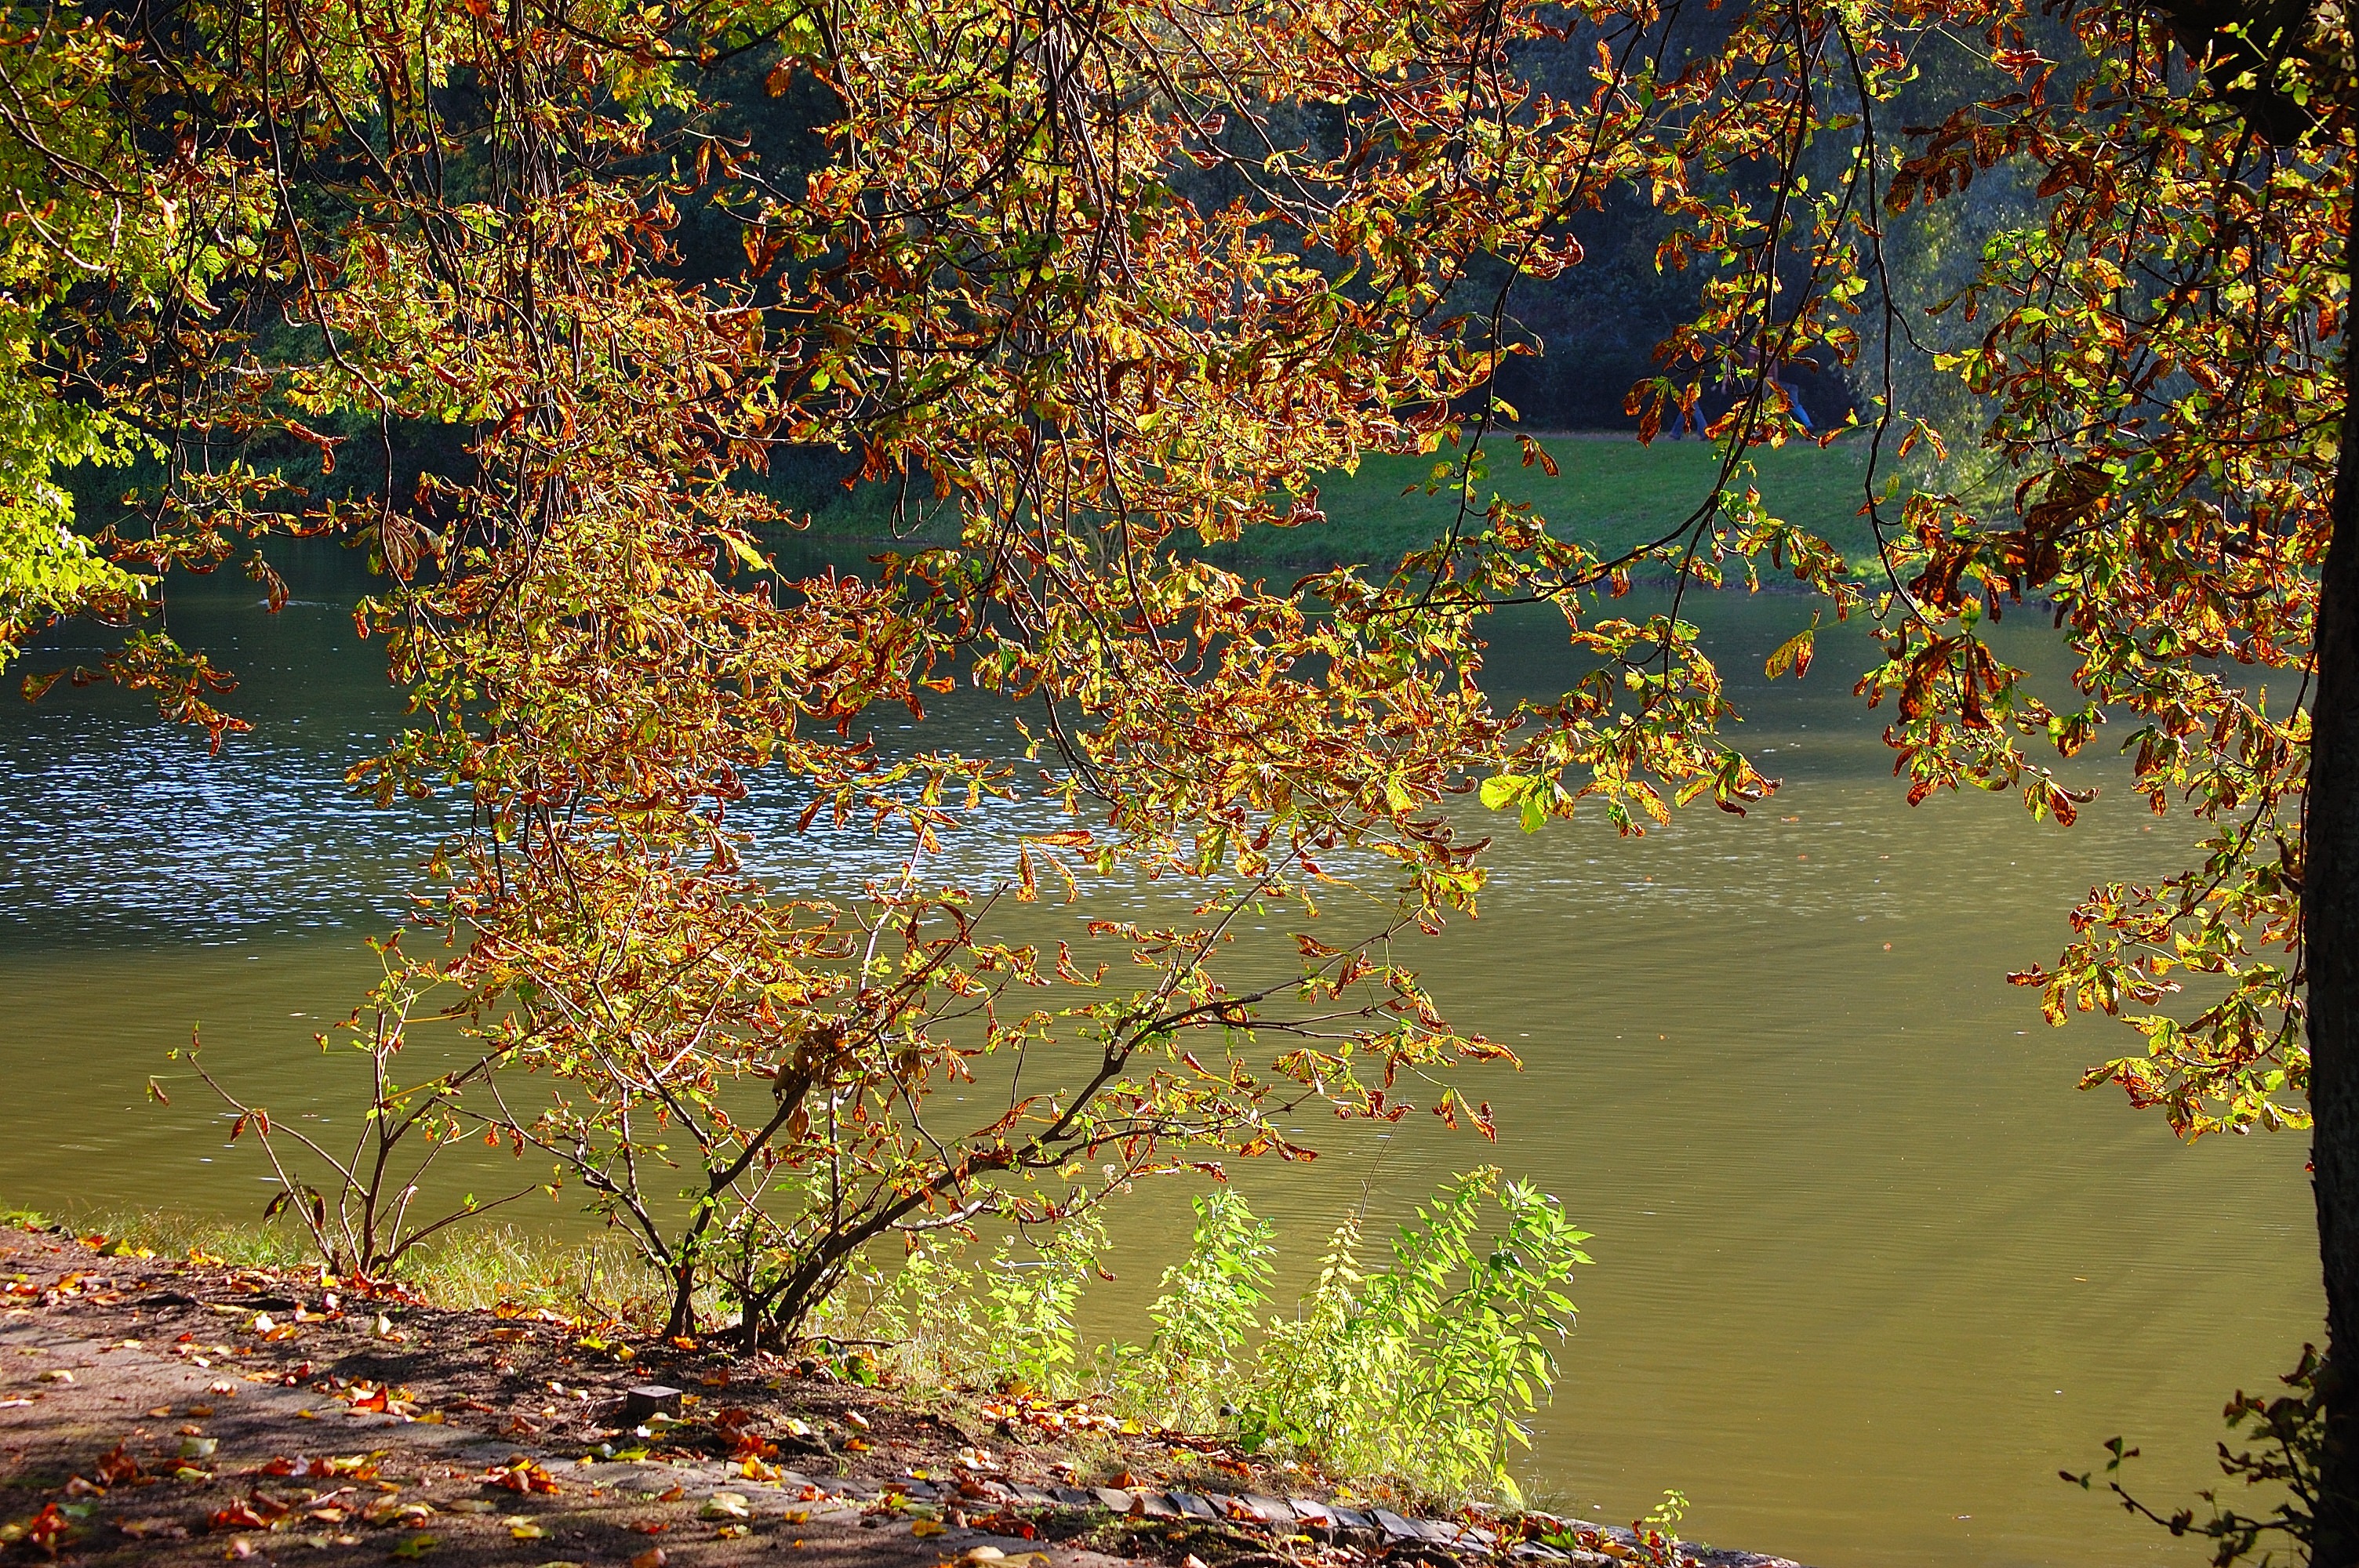
tree, nature, forest, wilderness, branch, plant, sun, sunset, sunlight, leaf, flower, lake, river, pond, stream, reflection, autumn, botany, rest, season, leaves, sunny, branches, deciduous, wetland, woodland, habitat, mood, ecosystem, natural environment, woody plant